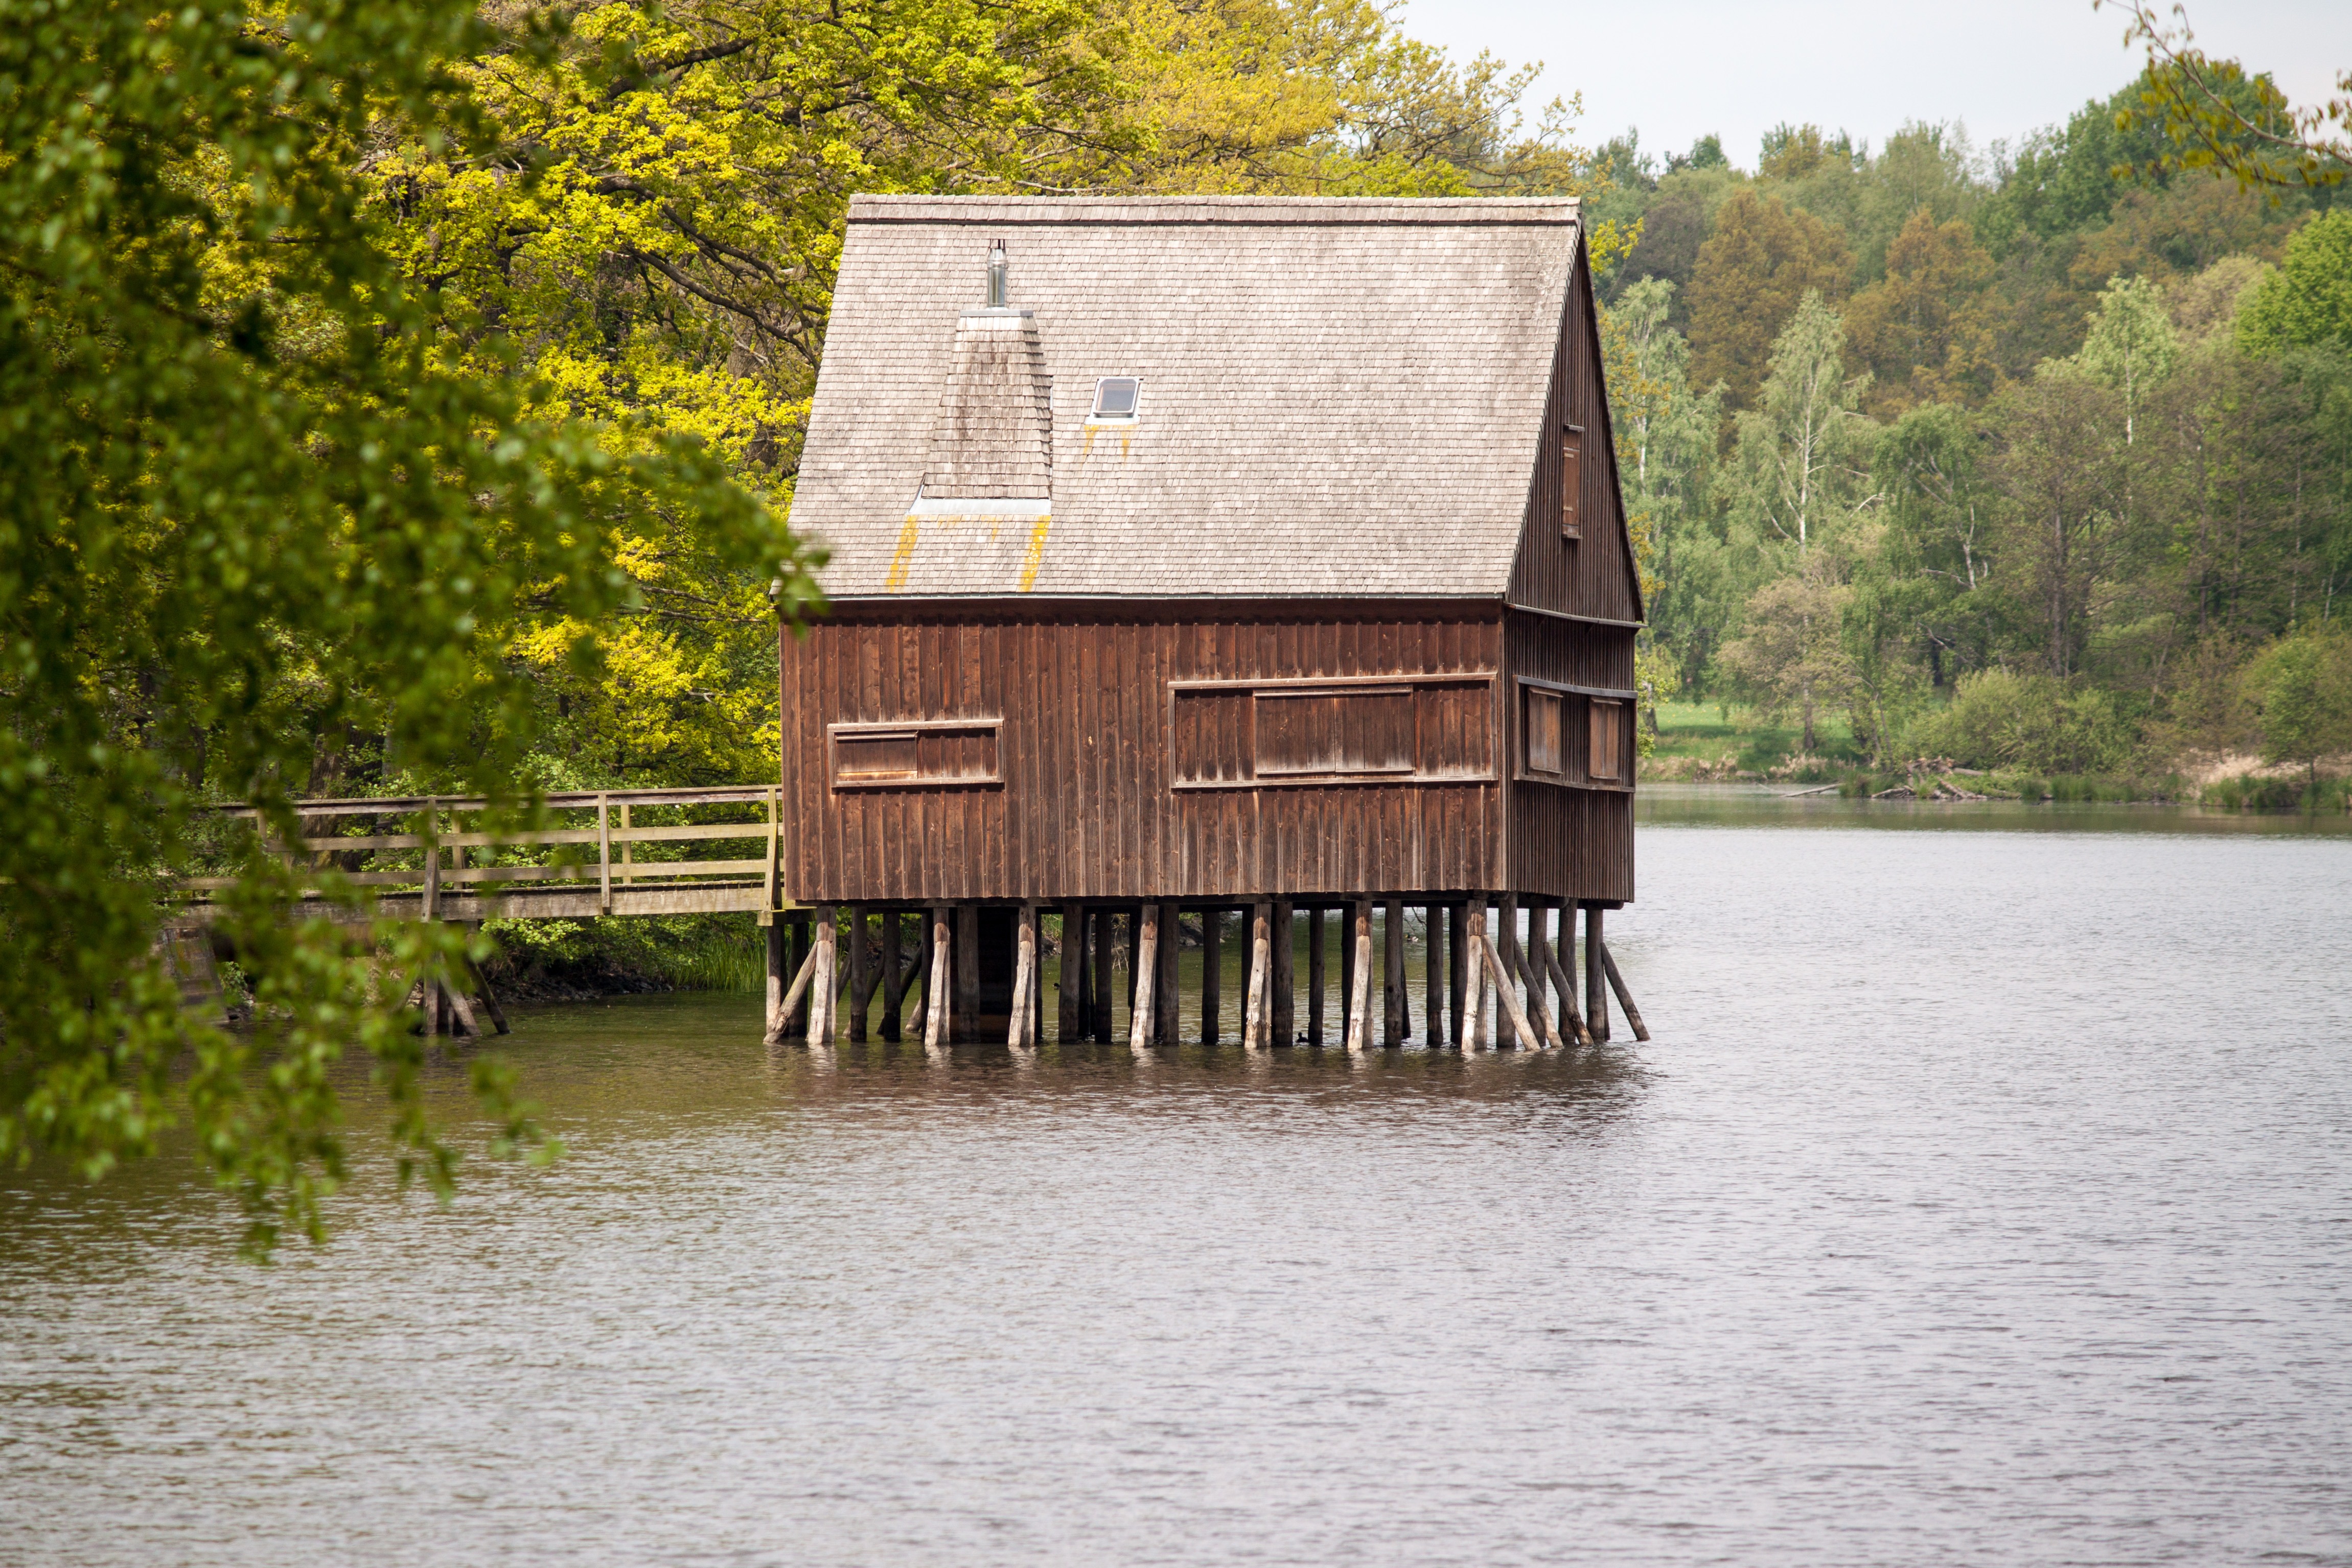
water, wood, house, lake, home, river, vacation, hut, pond, fishing, boathouse, waterway, stalk, stilt houses, stilt house